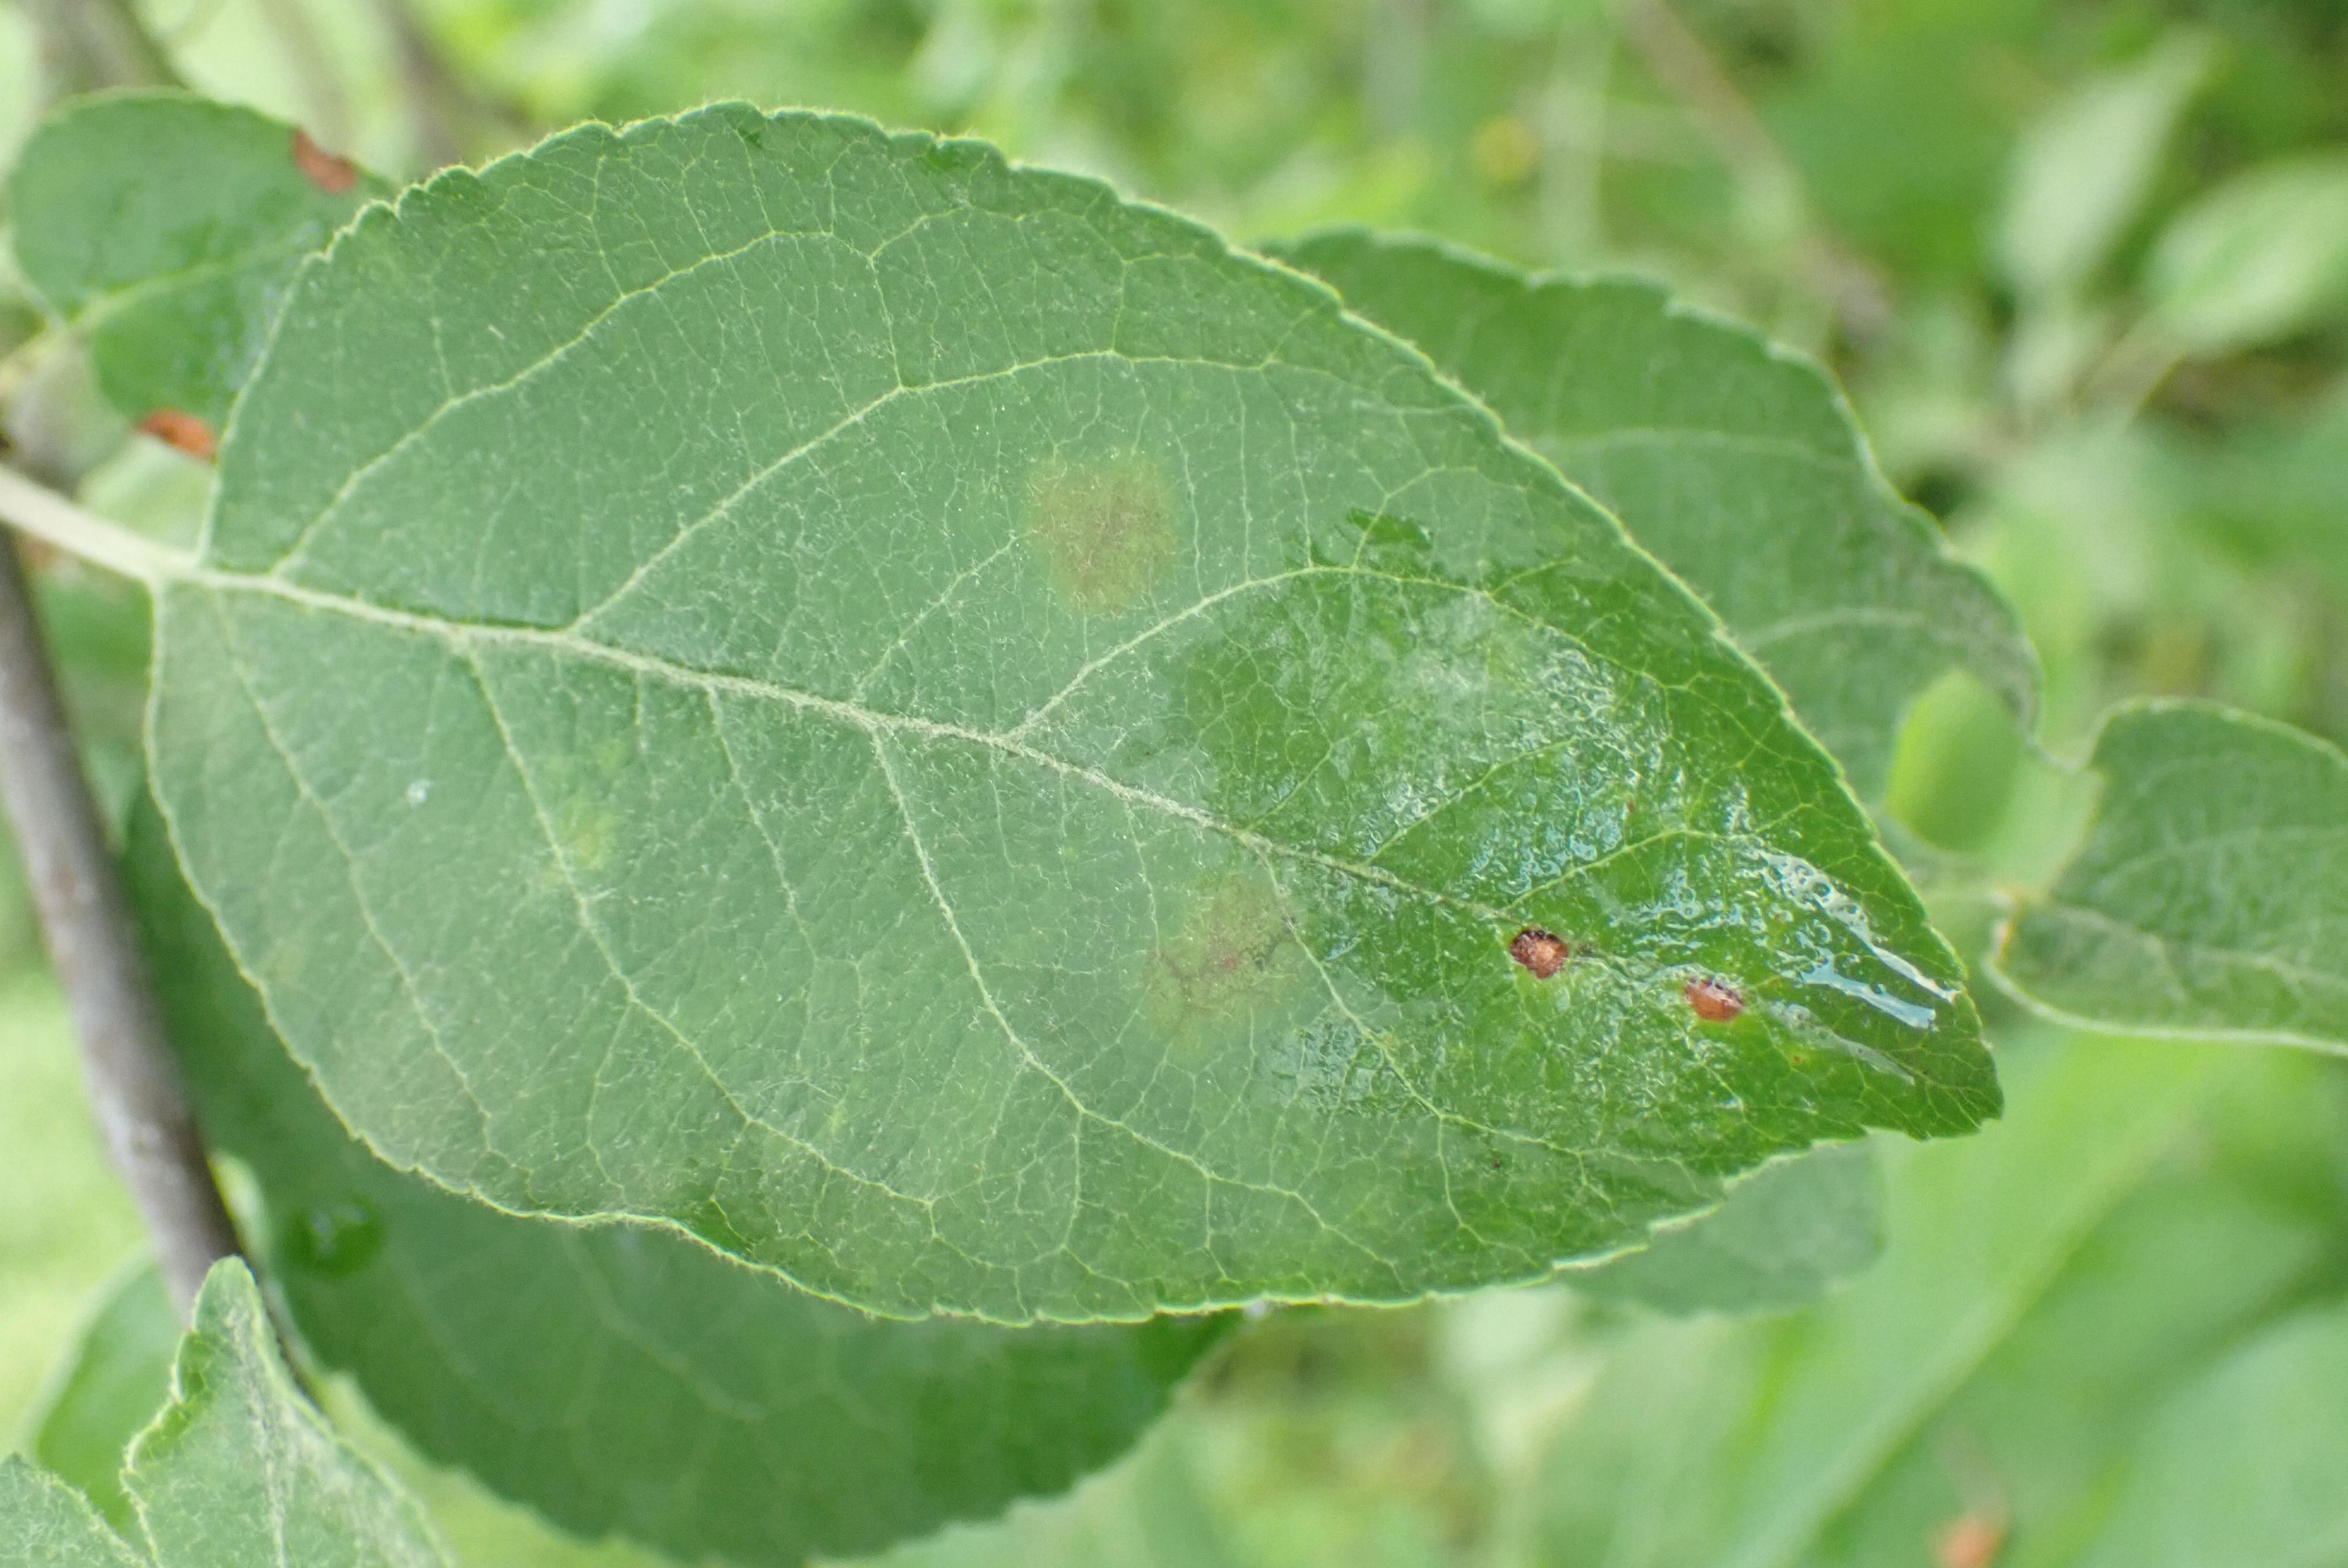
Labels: scab, frog_eye_leaf_spot